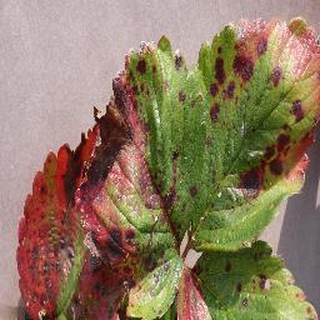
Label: strawberry_leaf_scorch